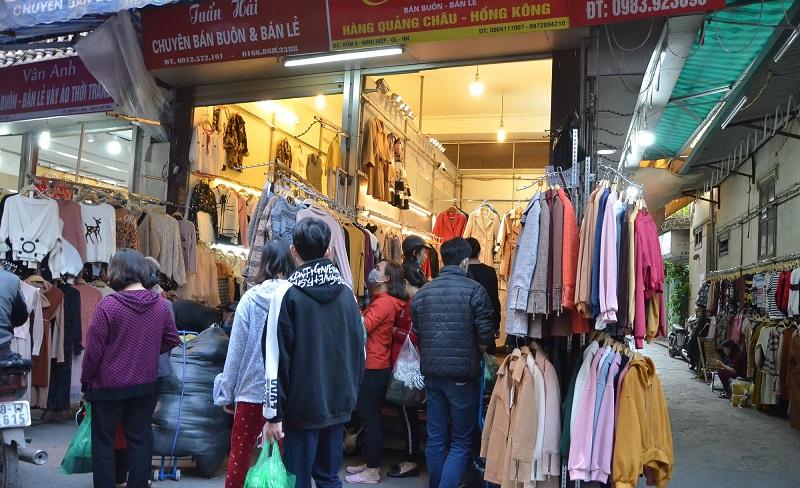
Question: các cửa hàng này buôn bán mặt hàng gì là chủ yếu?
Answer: quần áo